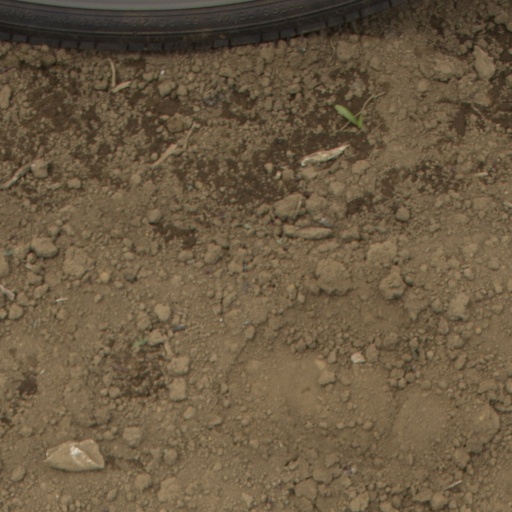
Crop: Jerusalem artichoke